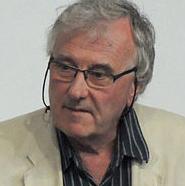
Age: 67